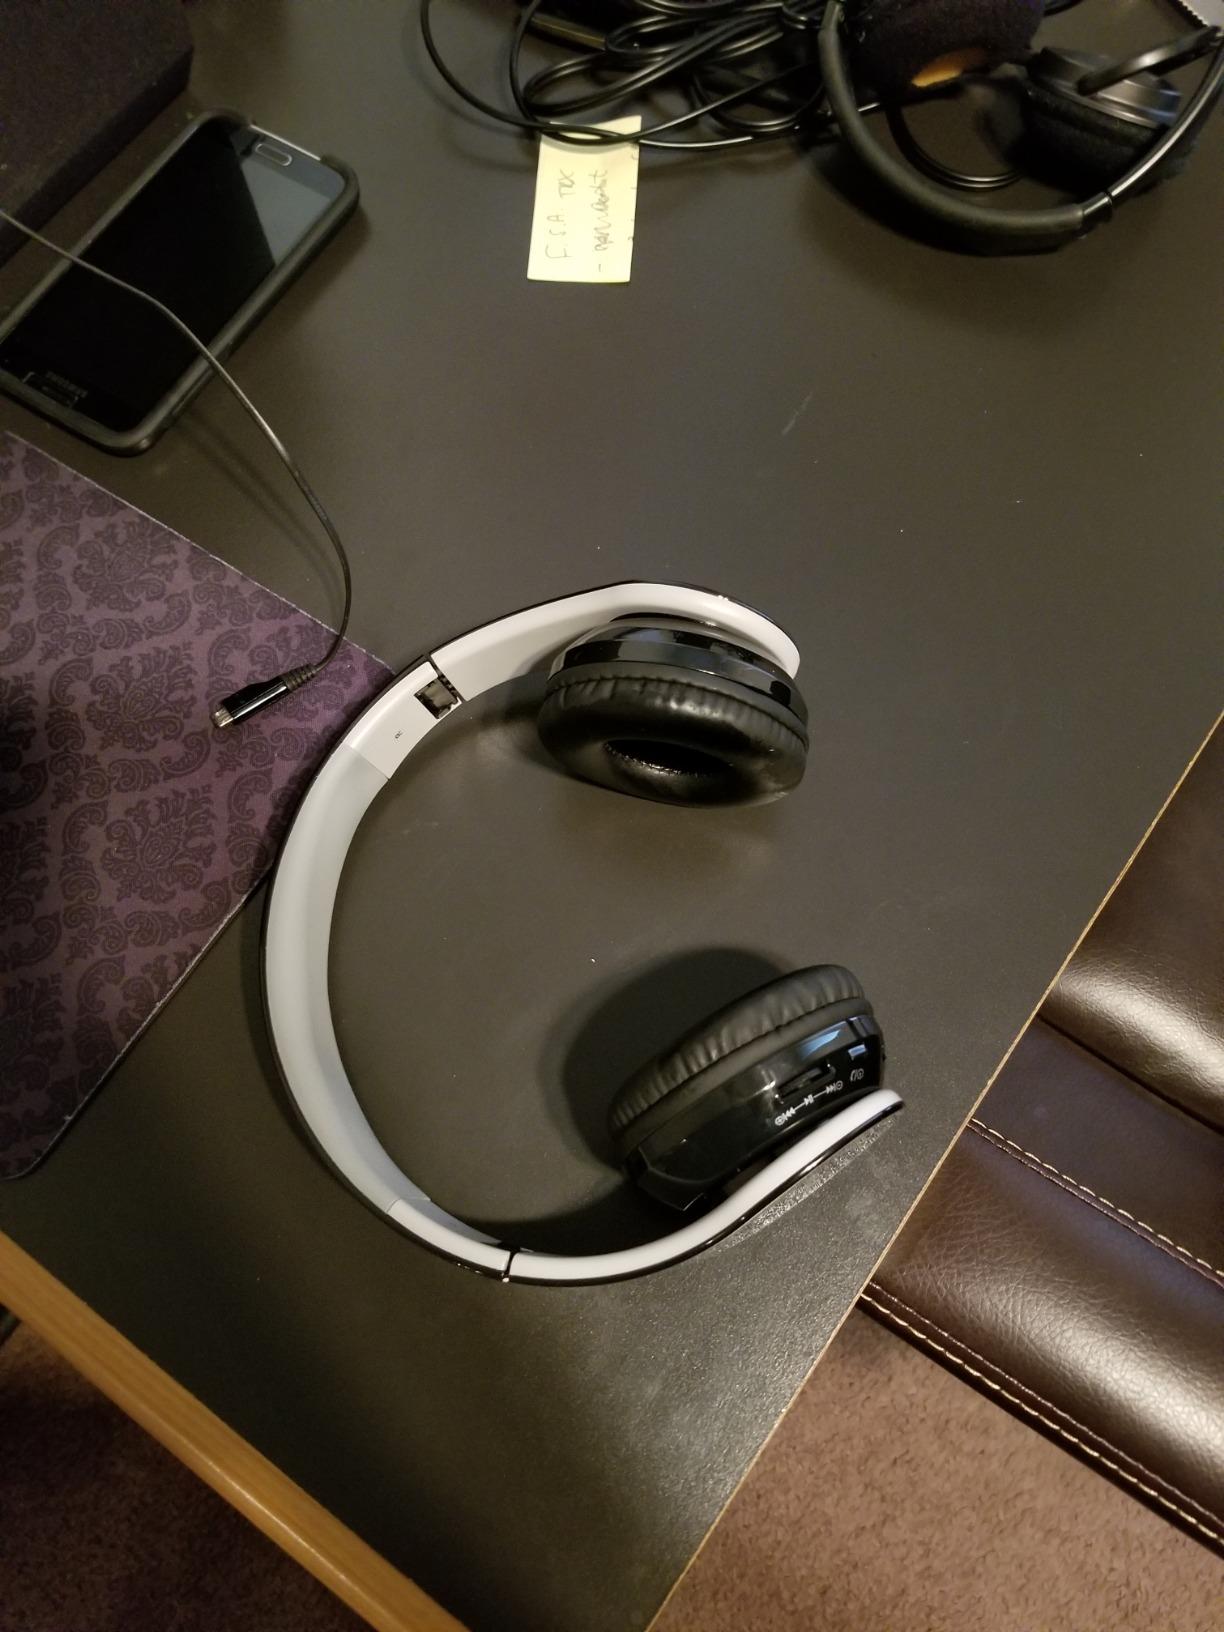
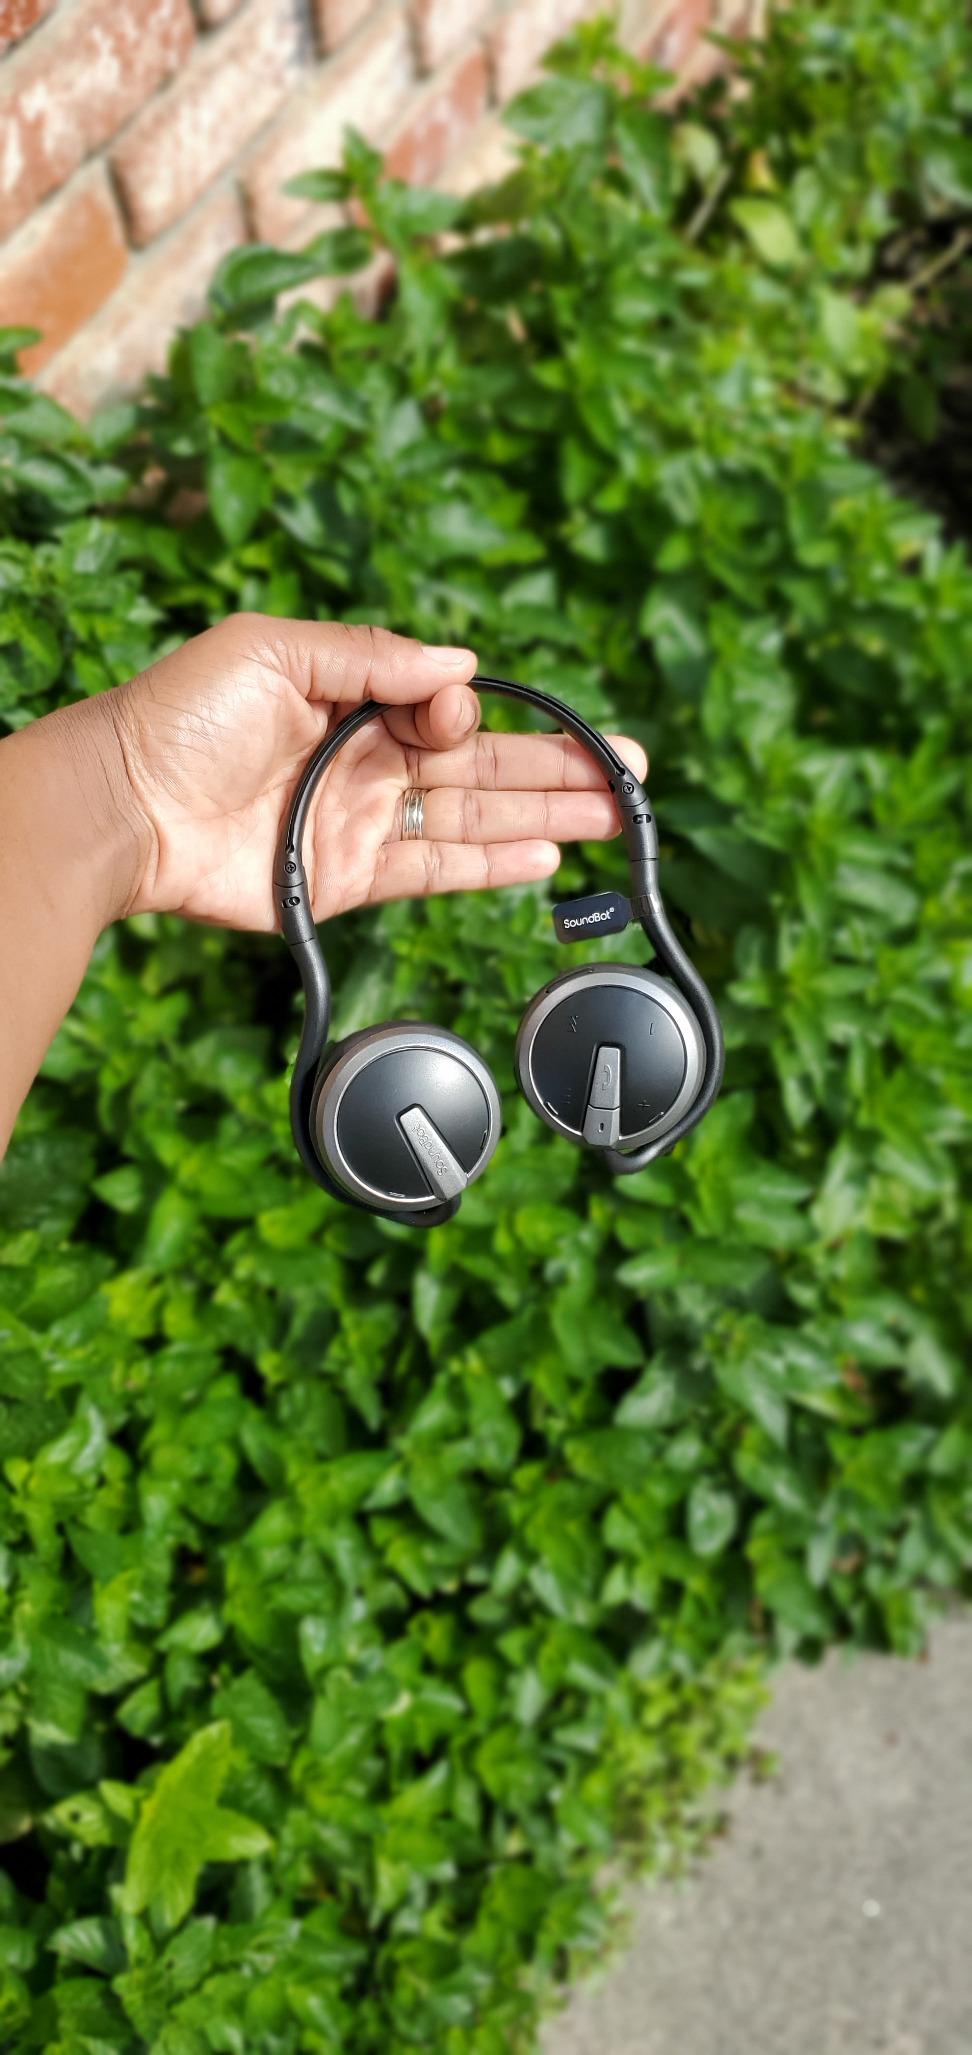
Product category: headphones
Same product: no